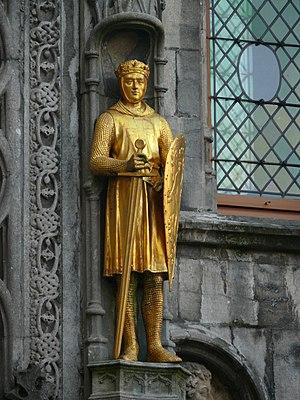
Philippe Iᵉʳ de Flandre, dit Philippe d'Alsace, né en 1143, et mort à Saint-Jean d'Acre le 1ᵉʳ juin 1191, est un aristocrate et noble français.